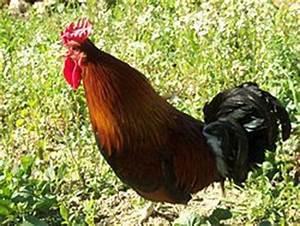
chicken